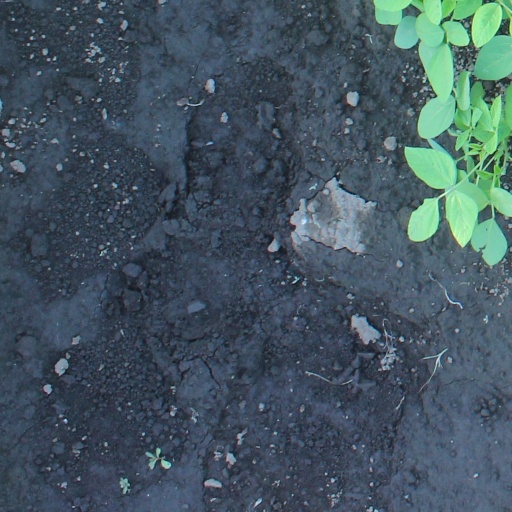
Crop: soybean